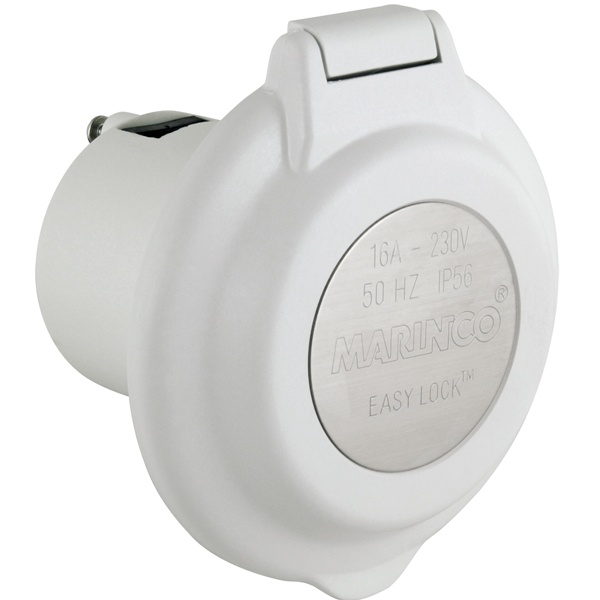
Marincos landströmsuttag contour fiber/polyester 16a
Marinco landströmsintag i glasfiber/polyester ”Easy Lock System” som är vattentätt.
Brand: Min butik
Category: Hardware > Power & Electrical Supplies > Power Inlets